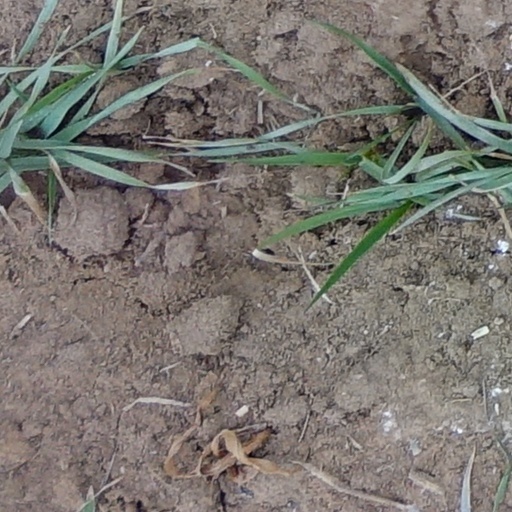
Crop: wheat